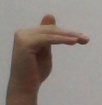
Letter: khaa